Southern Nations, Nationalities, and Peoples' Region

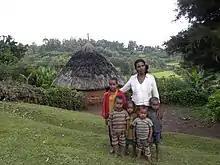
Kambaata family in front of their tukul in the Kembata Tembaro Zone

Based on the 2007 Census conducted by the Central Statistical Agency of Ethiopia (CSA), the SNNPR regional state had an estimated total population of 17,929,548, of whom 8,425,918 were men and 8,503,630 women. 13,433,991 or 89.98% of the population are estimated to be rural inhabitants, while 1,495,557 or 10.02% are urban; this makes the SNNPR Ethiopia's most rural region. With an estimated area of 105,887.18 square kilometers, this region has an estimated density of 141 people per square kilometer. For the entire region 3,110,995 households were counted, which results in an average for the region of 4.8 persons to a household, with urban households having on average 3.9 and rural households 4.9 people. The projected population for 2017 was 19,170,007.